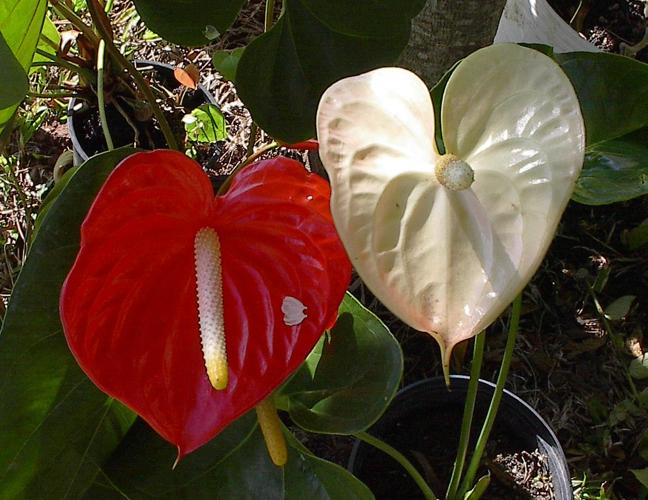
Label: anthurium